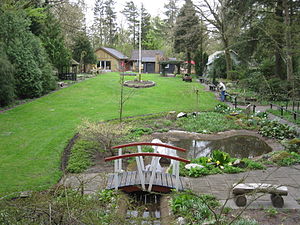
Tambours Have
Tambours Have.
Tambours Have ved Karlsgårde Sø
Tambours Have er en have, der ligger på Bredmosevej 21 i Øse ved Sig nær Varde. Den blev grundlagt af Gerhard Tambour i 1942.